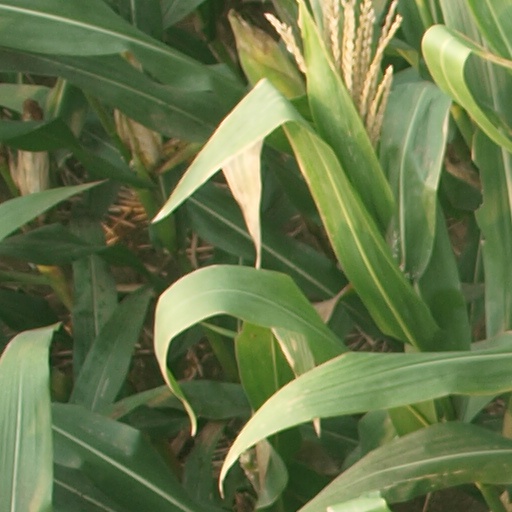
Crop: maize; corn